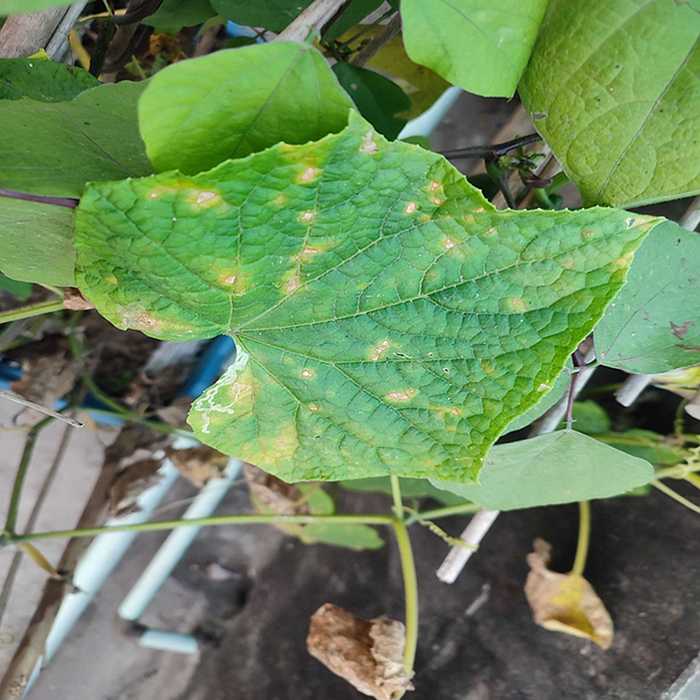
Plant: Cucumber
Label: Downy mildew